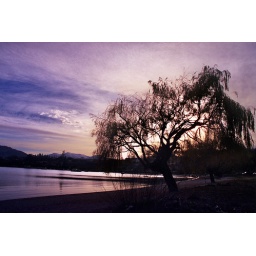
A willow tree on the beach in Wanaka.